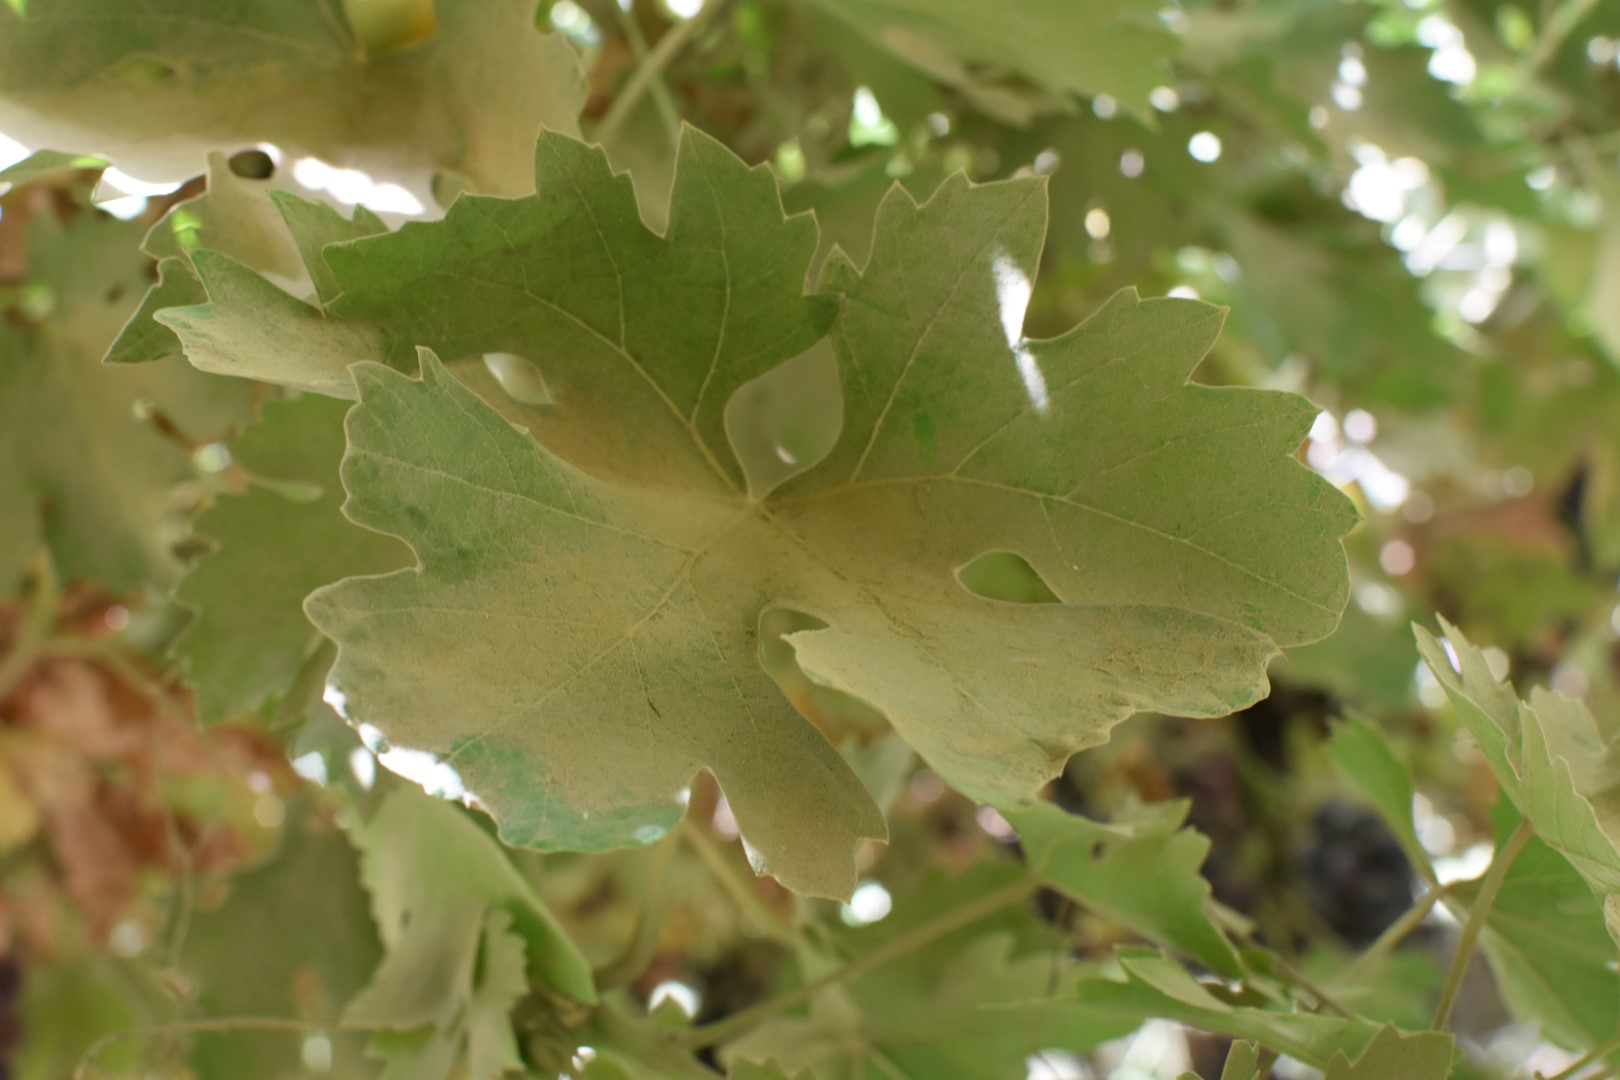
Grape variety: Riasi